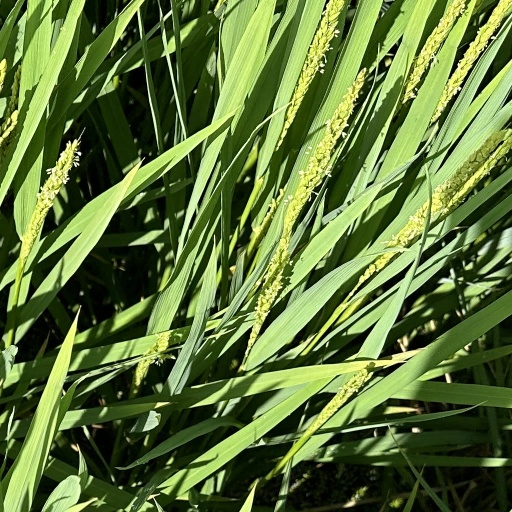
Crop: rice